History of Qatar

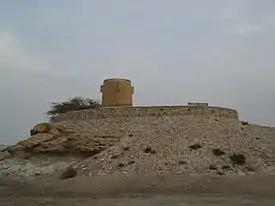
A fort in Al Khor.

In June 1867, Ali bin Khalifa, the Bahraini representative in Qatar and brother of Muhammad bin Khalifa, seized a Bedouin from Al Wakrah and deported him to Bahrain. Mohammed bin Thani demanded his release, but Ali bin Khalifa refused. This prompted Mohammed bin Thani to expel him from Al Wakrah. Upon receiving news of this, Muhammad bin Khalifa released the Bedouin prisoner and expressed his desire for renewed peace talks. Jassim bin Mohammed Al Thani, the son of Mohammed bin Thani, traveled to Bahrain to negotiate on his behalf. He was imprisoned upon arrival, and a large number of ships and troops were soon sent to punish the people of Al Wakrah and Al Bidda. Abu Dhabi joined on Bahrain's behalf due to the conception that Al Wakrah served as a refuge for fugitives from Oman. Later that year, the combined forces sacked the two aforementioned Qatari cities with 2,000 men in what would come to be known as the Qatari–Bahraini War. A British record later stated: